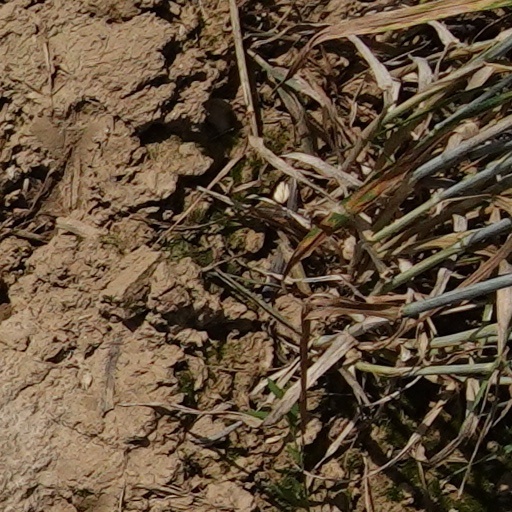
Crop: wheat